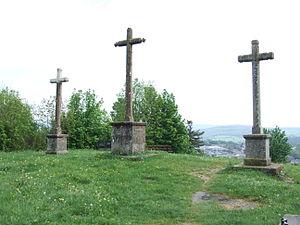
Sommet du Calvaire (609 m) à Château-Chinon(Ville) (Nièvre, Bourgogne, FRANCE)
Château-Chinon (Ville), ou souvent simplement Château-Chinon, est une commune française située dans le département de la Nièvre, en région Bourgogne-Franche-Comté.